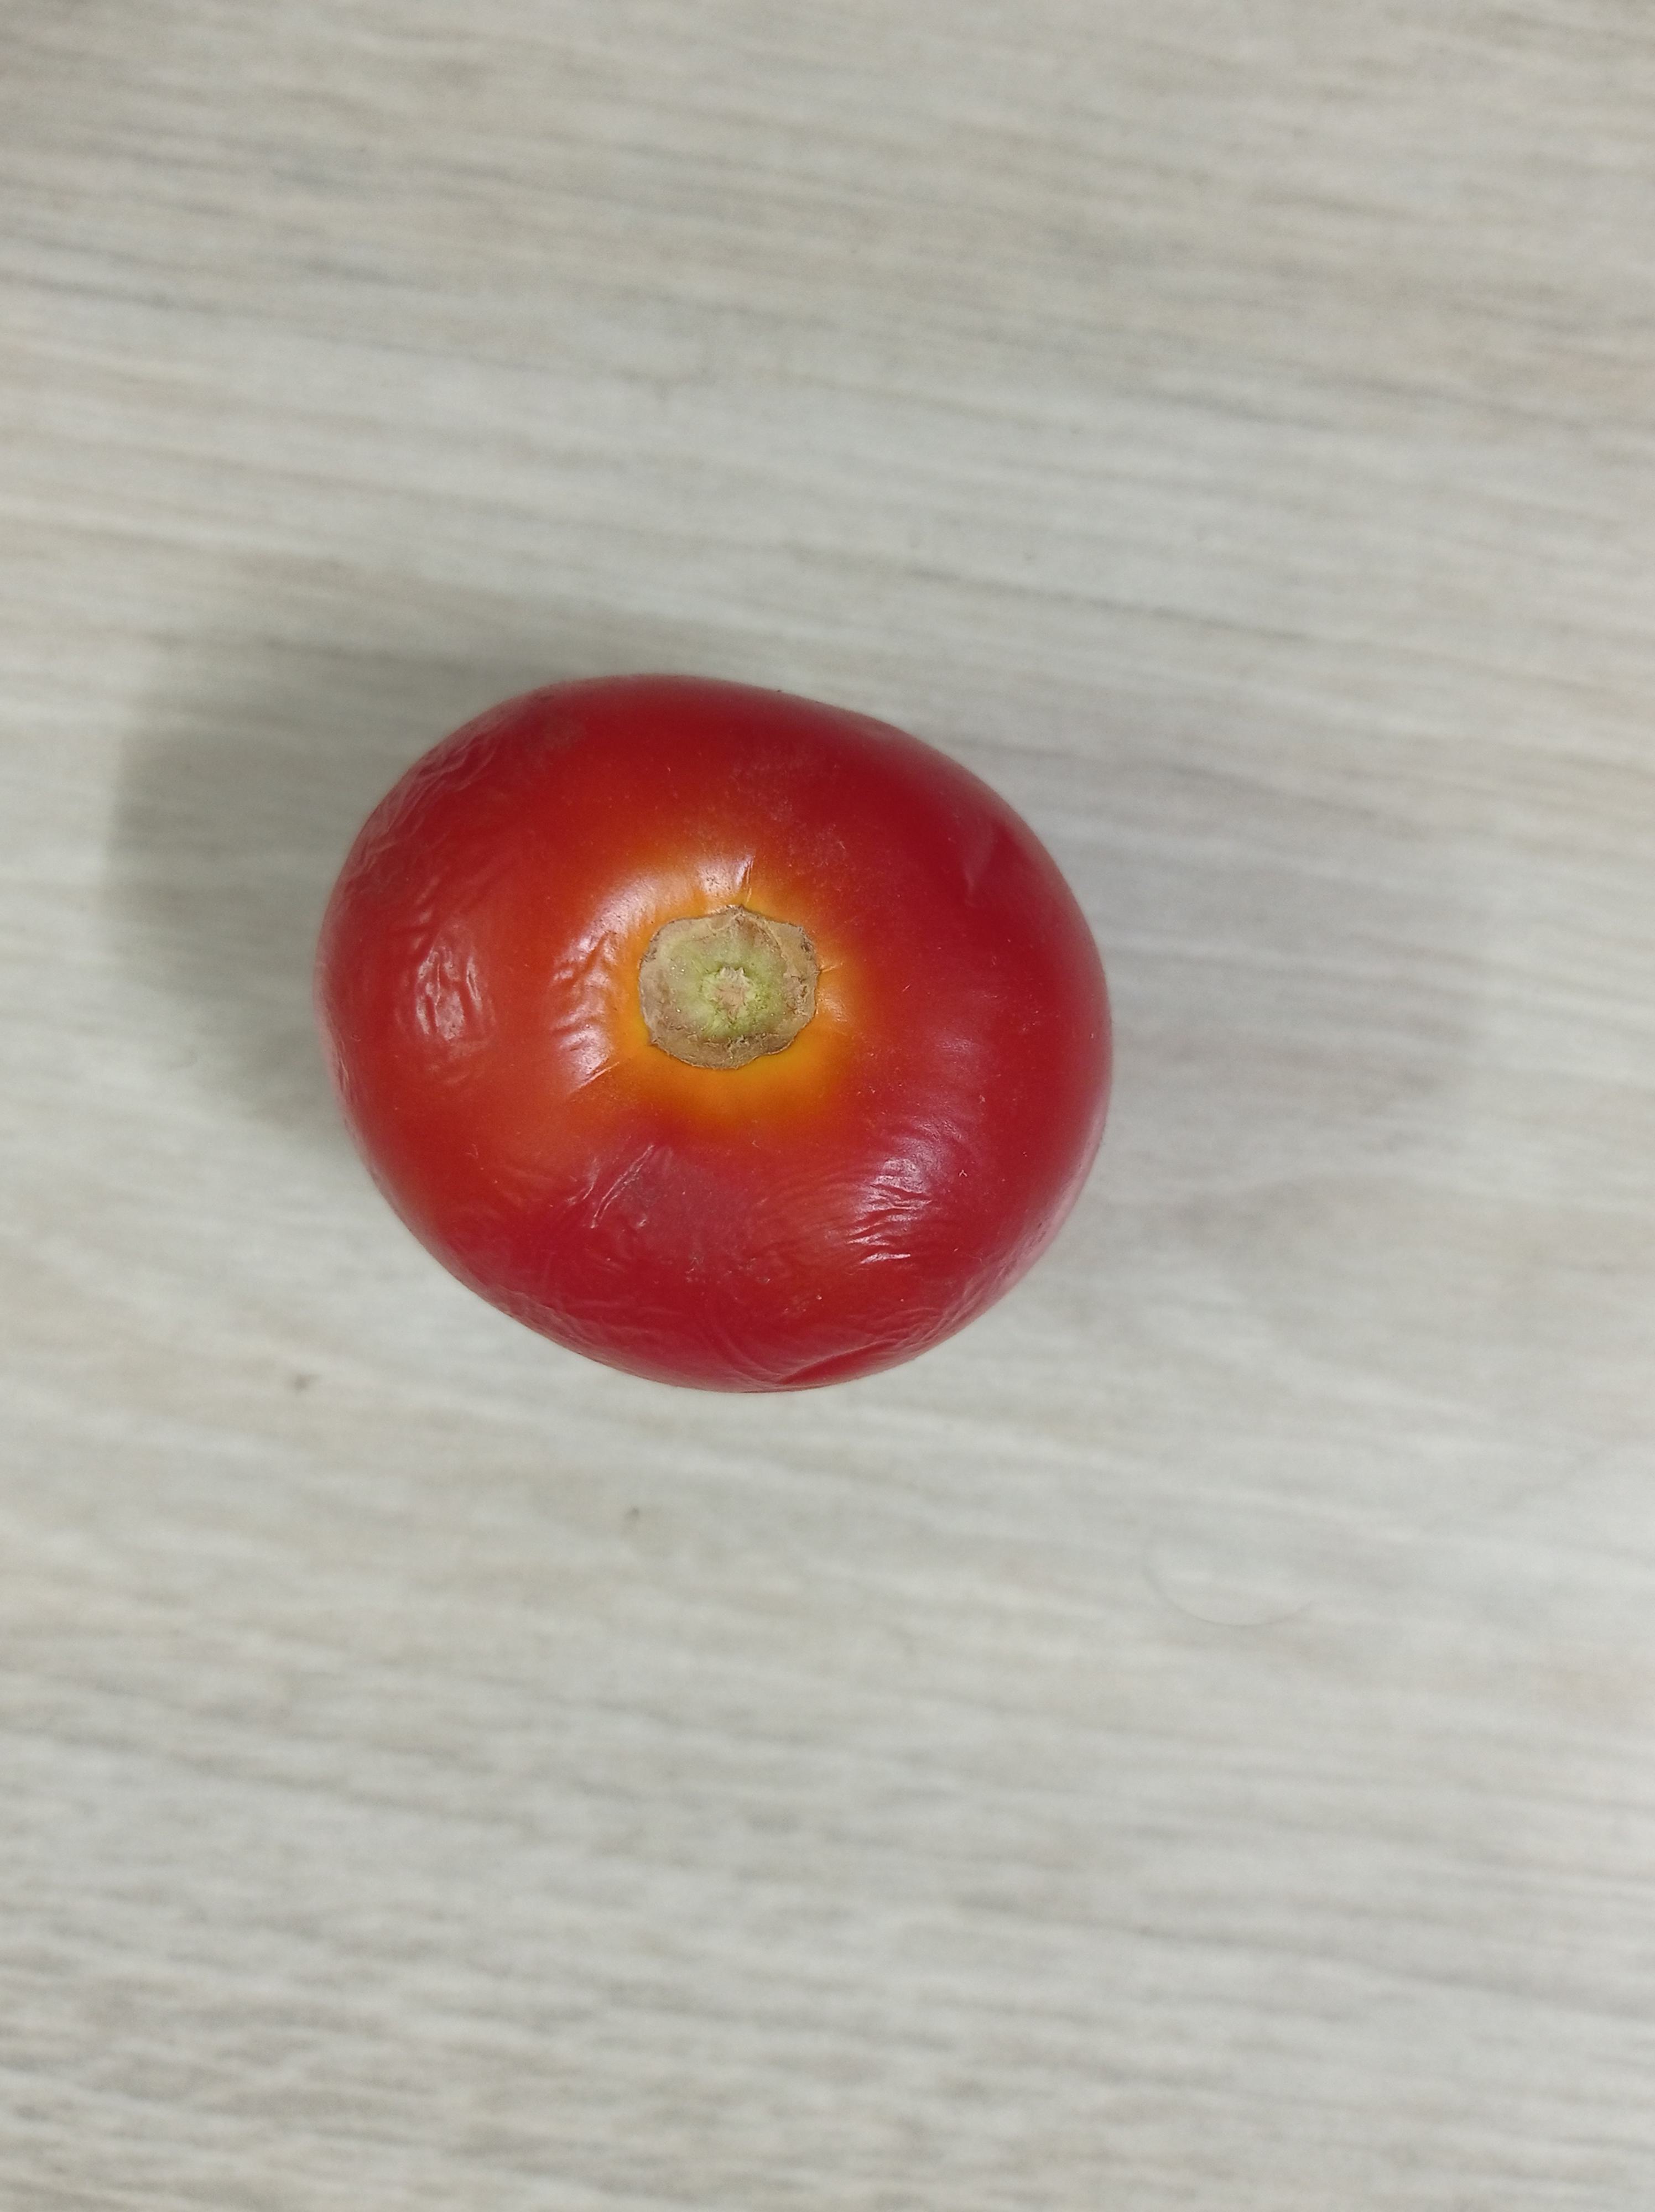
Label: Fresh